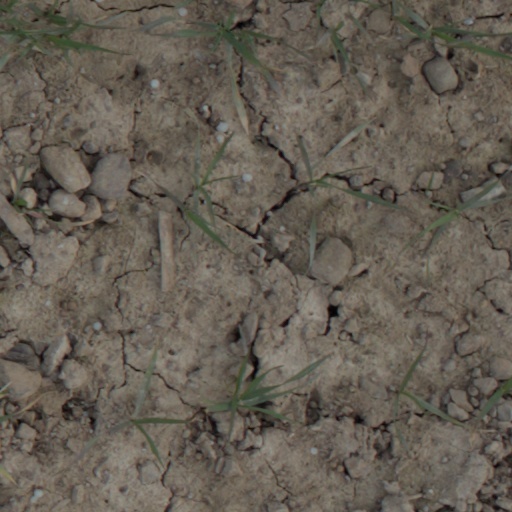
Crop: wheat